Ford straight-six engine

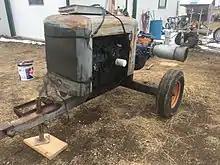
Ford 300 irrigation pump. This one is equipped with extra cooling devices due to the radiators on these units being inadequate to cool the engine in very hot weather

The first-generation Ford six-cylinder engines were all flatheads. They were the G- and H-series engines of used in cars and trucks and the M-series of used in larger Ford trucks and for industrial applications.